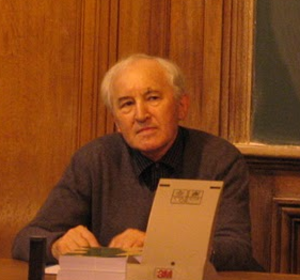
Jacques Bouveresse est un philosophe français.
La théorie de la connaissance a été assimilée à la philosophie de la connaissance et à la gnoséologie.